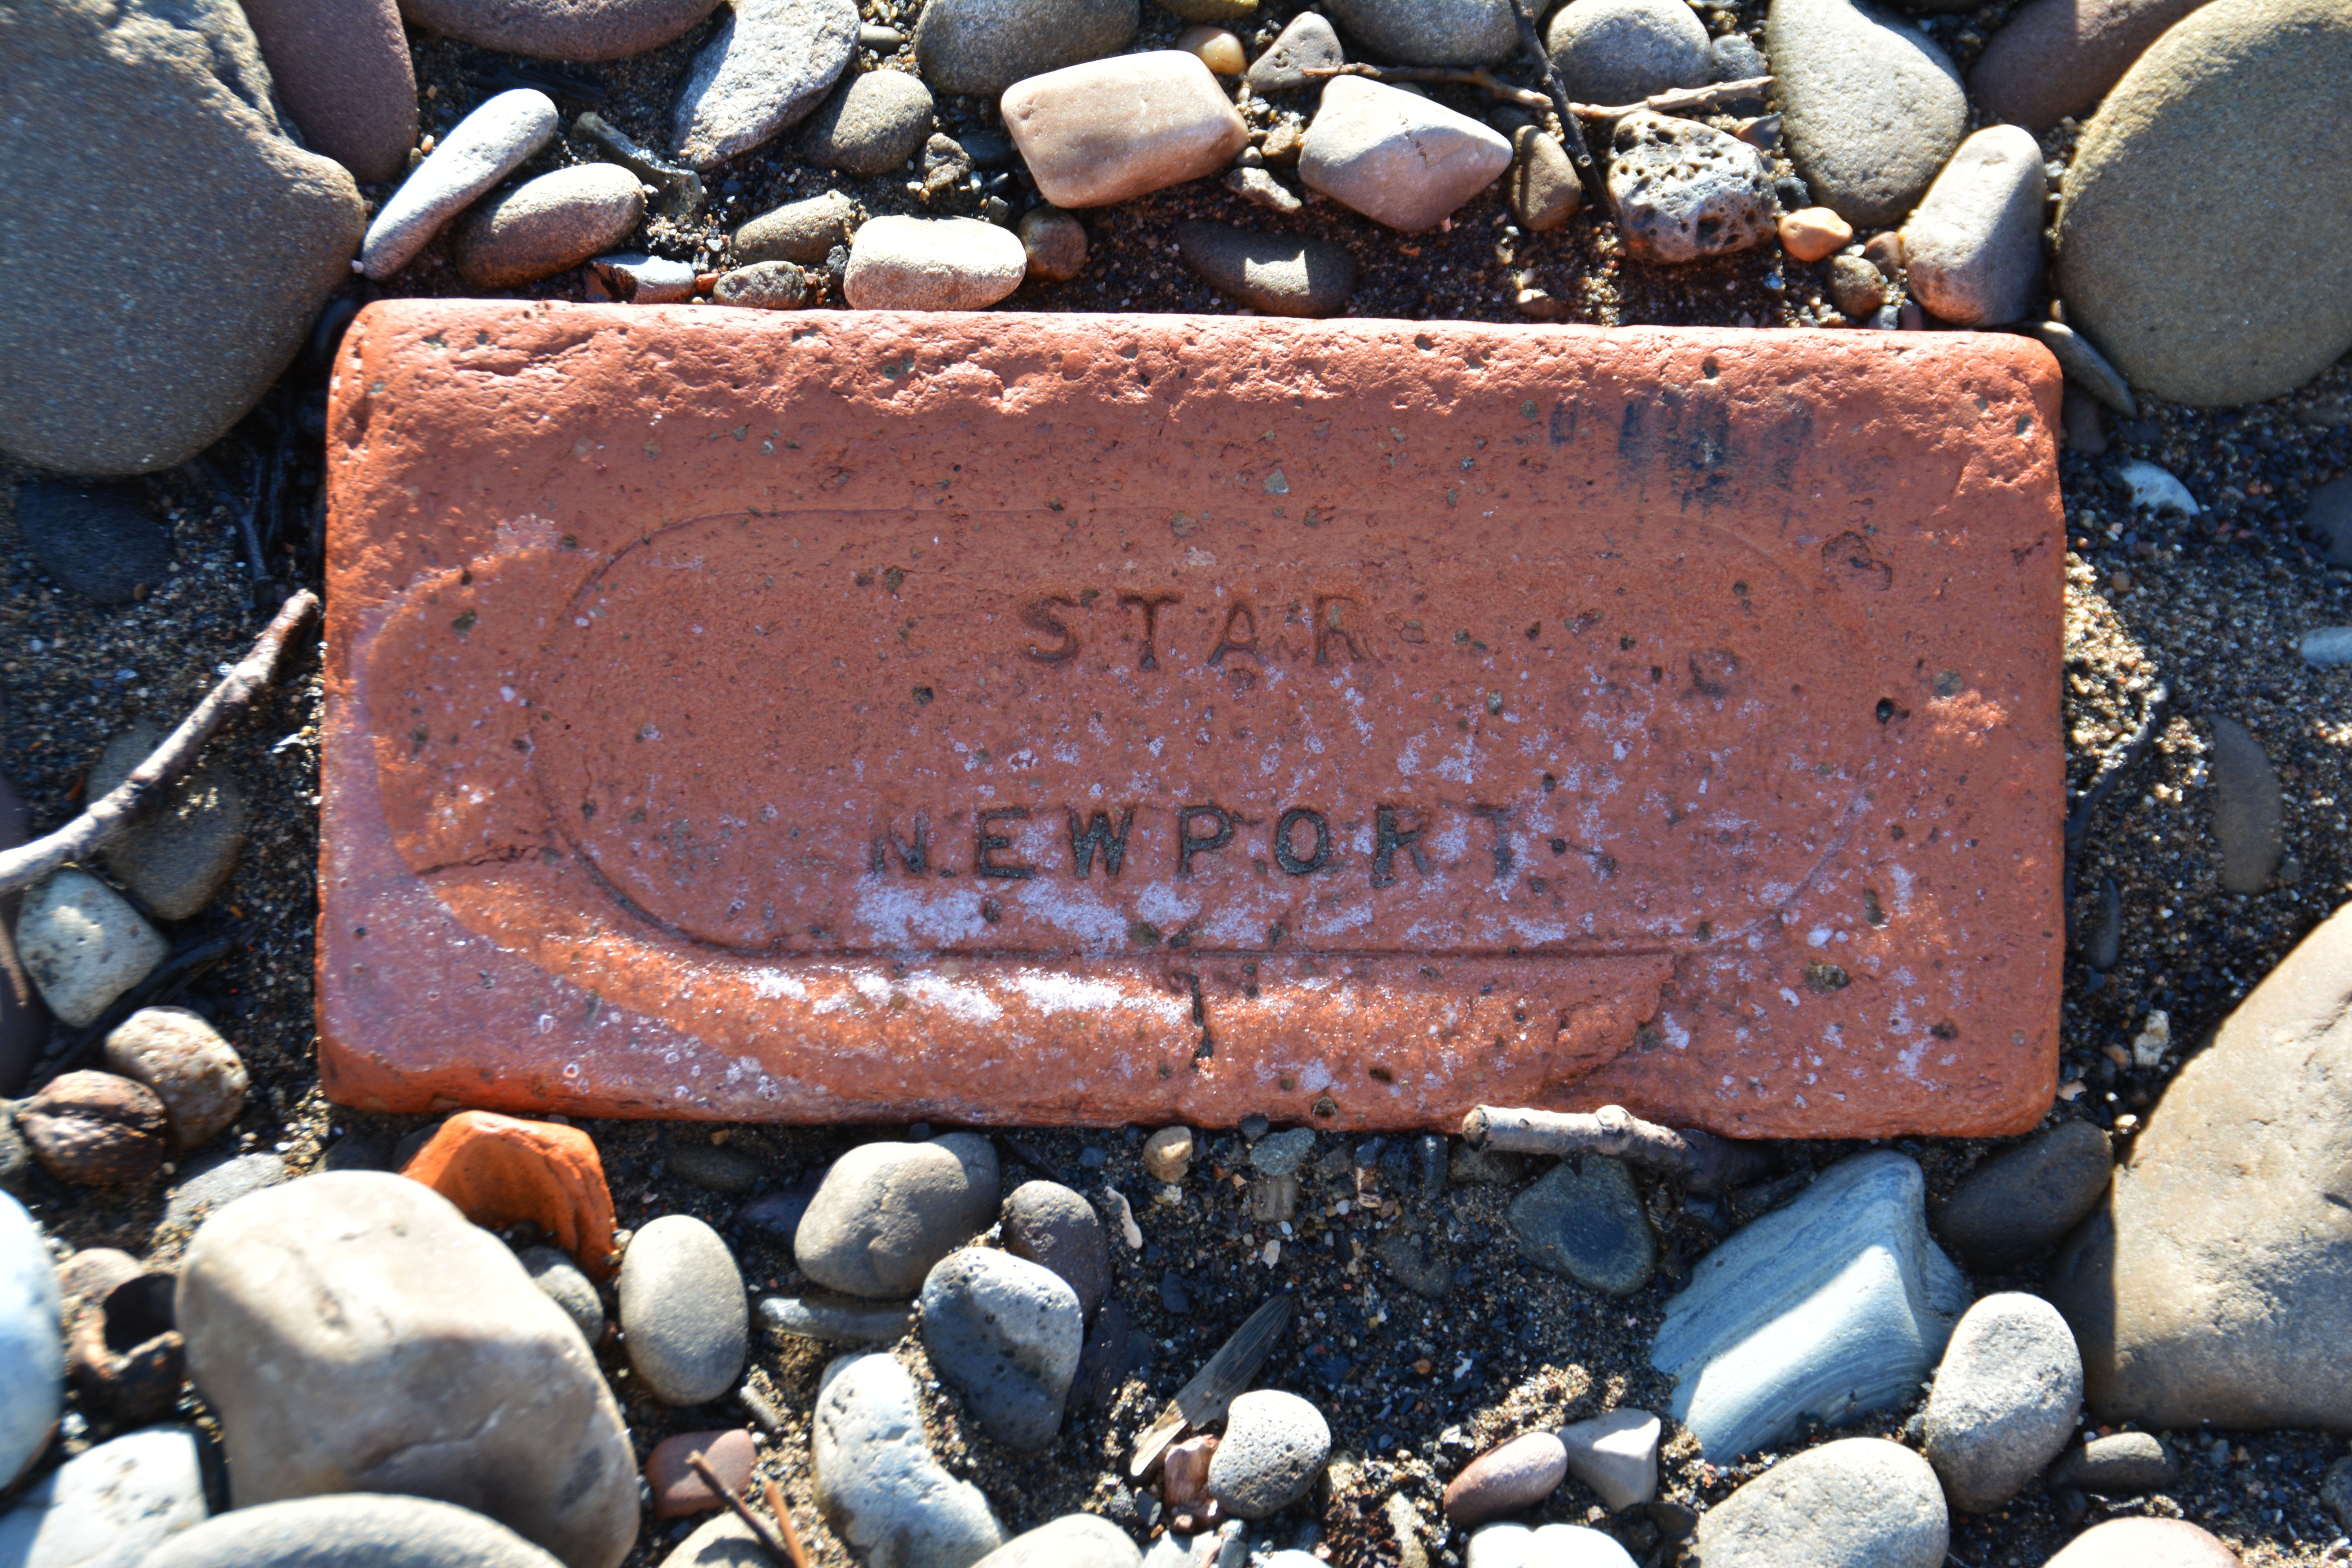
rock, grungy, wood, vintage, retro, texture, old, wall, red, soil, abandoned, dirty, grunge, rough, decay, brick, material, brick wall, weathered, exposed, worn, geology, found, faded, aged, distressed, newport brick